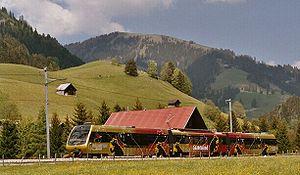
Le Chemin de fer Montreux Oberland bernois est un chemin de fer qui relie Montreux sur la Riviera vaudoise à Zweisimmen et Lenk im Simmental dans l'Oberland bernois. Le point culminant de la ligne se trouve près de Gstaad à 1 274,8 mètres.